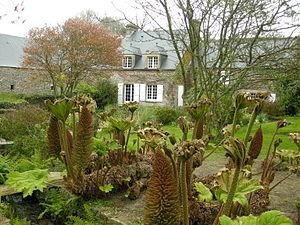
Les lieux de mémoire littéraires, dans l'acception ordinaire de l'expression, moins large que la définition adoptée par Pierre Nora, désignent les lieux marqués par le souvenir d'une présence d'un écrivain ou d'un événement lié à la littérature.
Omonville-la-Petite est une ancienne commune française du département de la Manche, dans la région Normandie, devenue le 1ᵉʳ janvier 2017 une commune déléguée au sein de la commune nouvelle de La Hague.
Jacques Prévert est un poète, né le 4 février 1900 à Neuilly-sur-Seine, et mort le 11 avril 1977 à Omonville-la-Petite.